Yaacov Oved

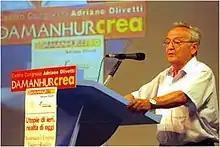
Yaacov Oved in an International Conference

The Communal Studies Association, USA, bestowed honorary awards on Prof. Yaacov Oved in the years 2000 and 2004 for his research and contribution to promoting international relations: